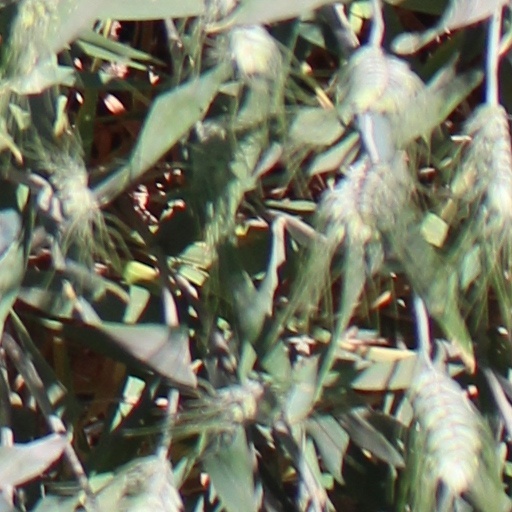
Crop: wheat